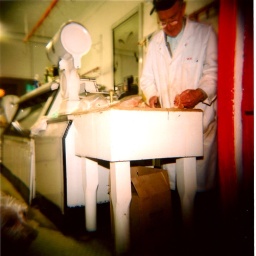
dog watching the butcher cut chicken in nyc. taken with holga.